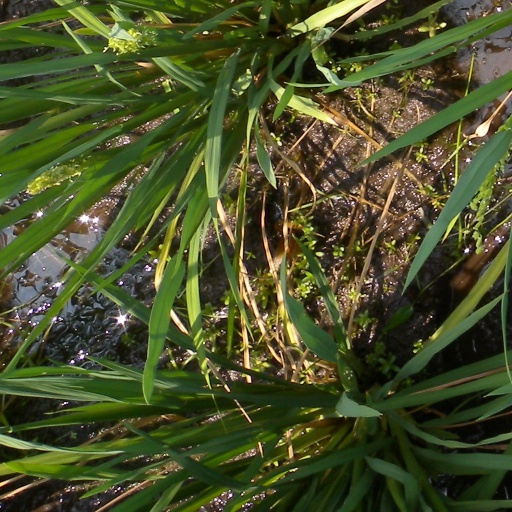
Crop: rice